Mareux

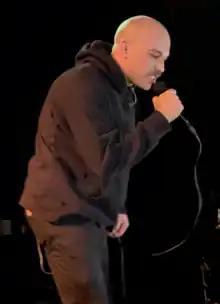
Mareux performing in 2023

Aryan Ashtiani (born February 22, 1992), known professionally as Mareux, is an American musician from Los Angeles, California. He is of Iranian origin. Mareux's work incorporates the genres of darkwave, post-punk, gothic rock and electronic music.